Alcohol and Native Americans

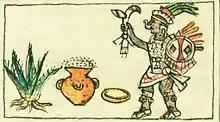
The making of pulque, as illustrated in the Florentine Codex (Book 1 Appendix, fo.40)

For at least 1,800 years the indigenous peoples of the Central Highlands of Mexico have brewed pulque (Nahuatl: "ometochtli" or "octli") from the fermented sap of the maguey (agave) plant. Gas chromatographic analysis of ceramic vessels in Teotihuacan, dated to AD 200–550, found evidence that they once contained pulque. For the Aztecs, the imbibing of pulque was done only by certain people, under certain conditions. It was a ritual drink, consumed during festivals such as that of the goddess Mayahuel,and the god Mixcoatl. Bernardino de Sahagún records the Aztec ceremony associated with drinking: